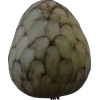
Label: cherimoya